Monastery of the Poor Clares (Cerreto Sannita)

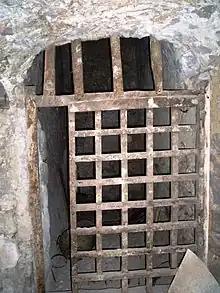
Detail of the "prison" cell where nuns were imprisoned in case of disobedience

The first occurred after Sister Rita Corrado's death when her cell, by right of seniority, was supposed to fall to Sister Evangelista Gizzi but it was taken over by the deceased's nieces, Rita and Geltrude, who gave it to Sister Romana Mastracchio. To no avail were the abbess's prayers and Gizzi's threats to make Mastracchio desist despite having been excommunicated by the bishop. Only after the other nuns had isolated her did Mastracchio leave the chamber, fearing isolation more than excommunication.